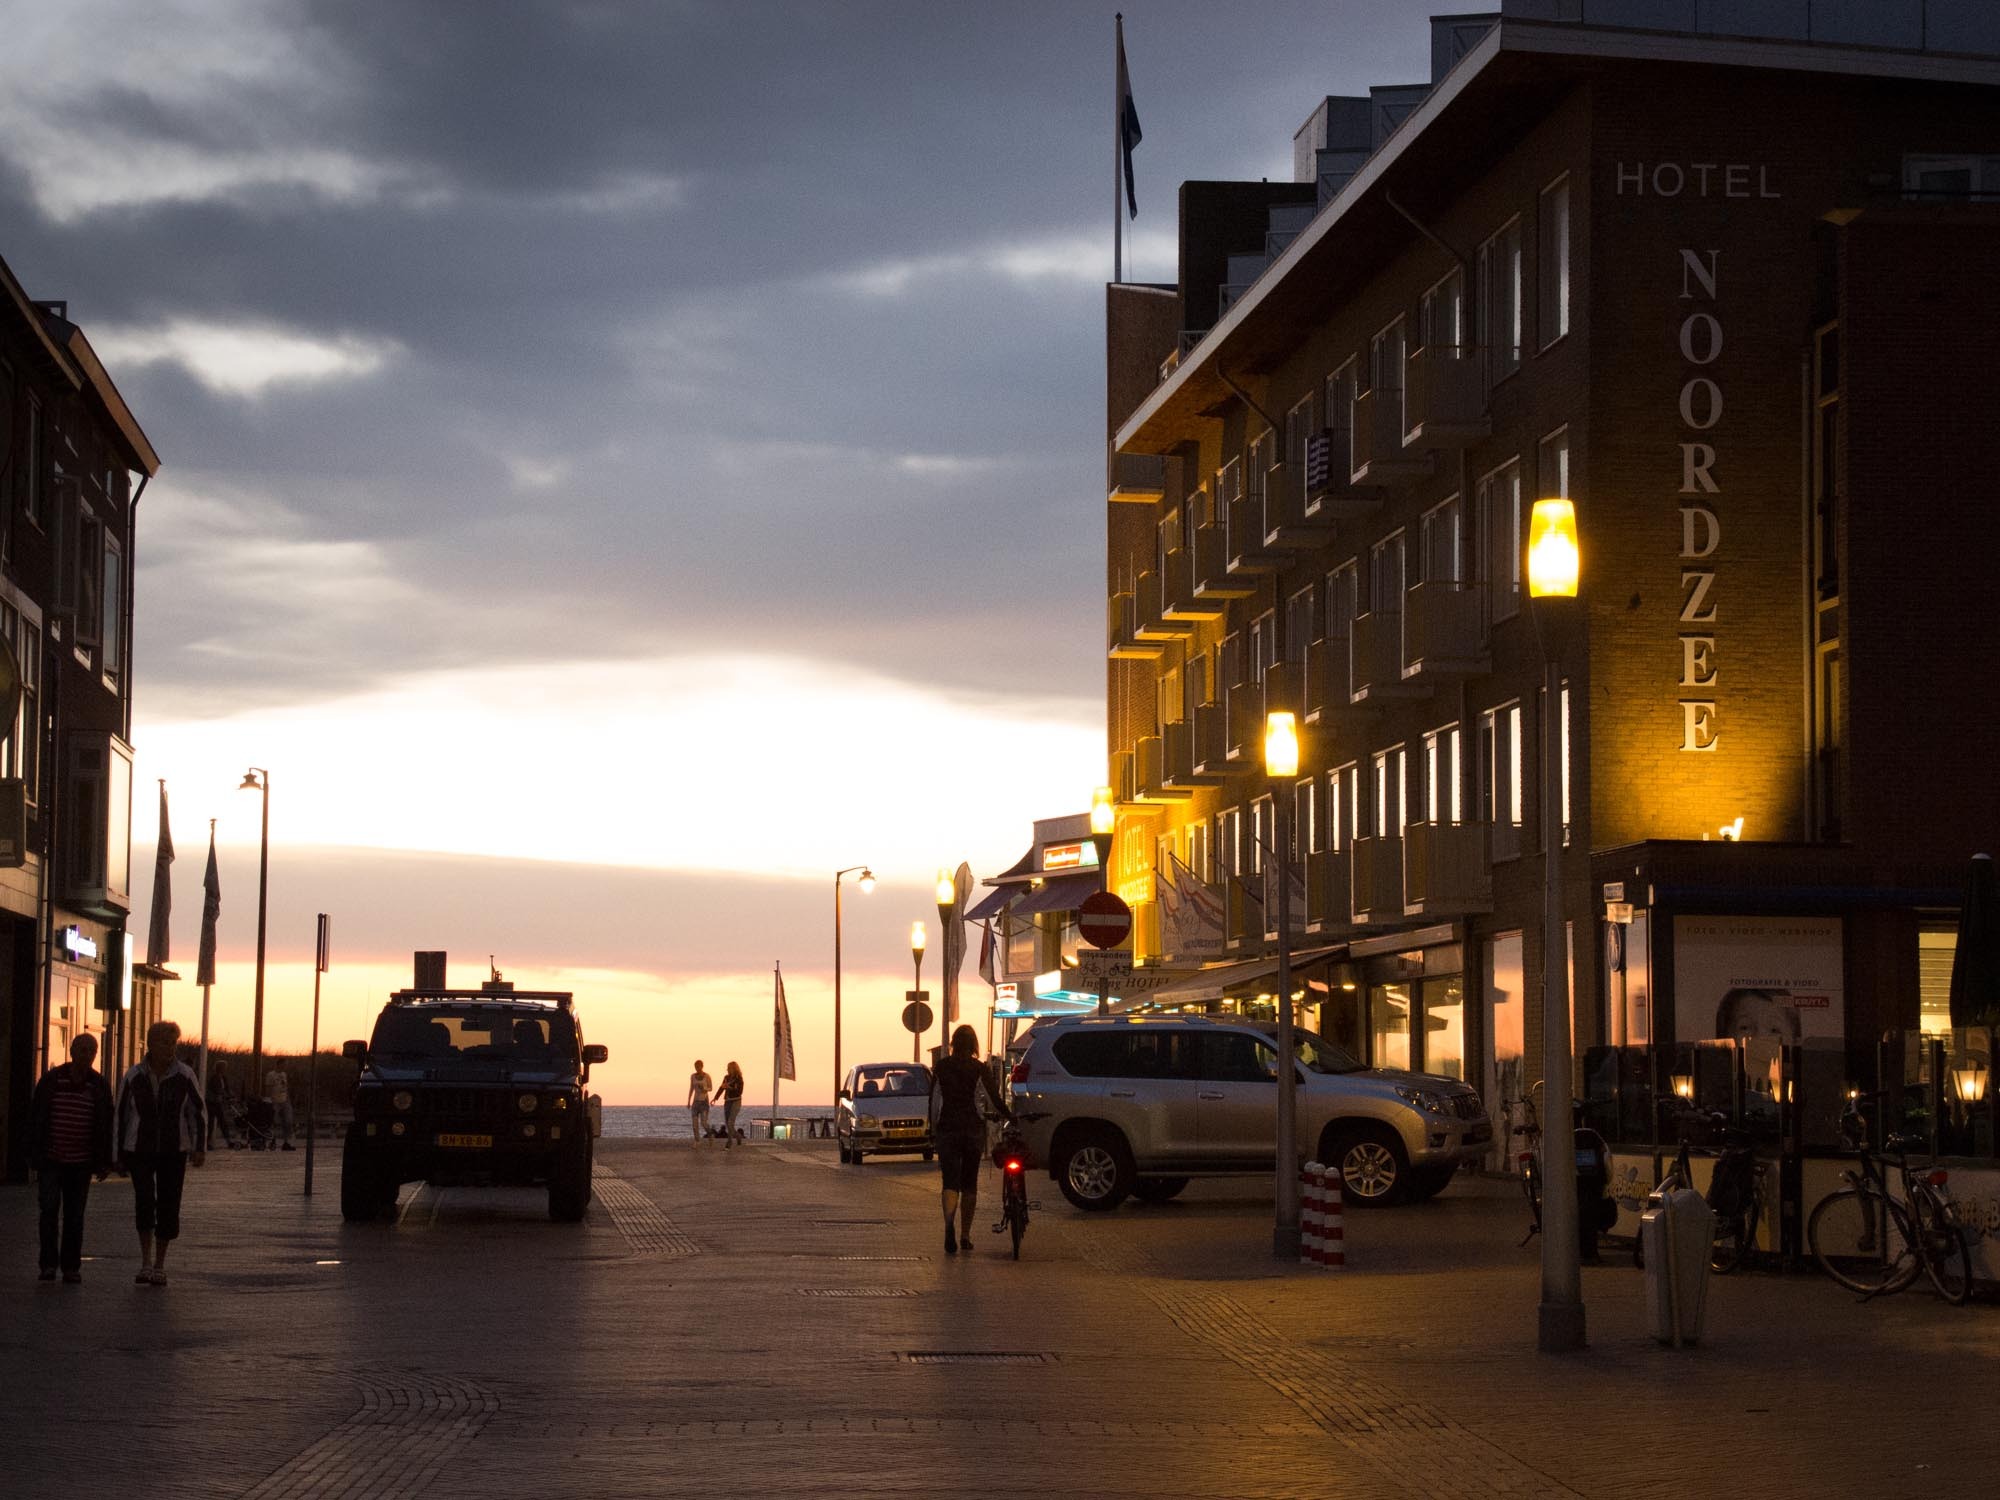
sunset, road, street, night, morning, city, cityscape, downtown, dusk, evening, lighting, holland, infrastructure, katwijk, urban area, human settlement